IllumiNations: Reflections of Earth

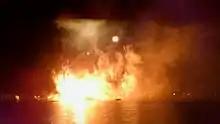

Chaos represents the creation of the planet Earth. Once the torches are extinguished, the thud of a drum is heard. The sound repeats, accelerating in tempo until a singular perimeter firework shot from the top of the America Gardens Theatre streaks halfway across the lagoon, colliding with another firework, exploding in a huge circular shape right in time with the music. Explosive fireworks and hot flames from the Inferno Barge engulf the lagoon. The side fountains add colors of red, orange, and yellow. At the end of the segment, large white fireworks exploded and small white points would glow at various places on the lagoon surface like a field of stars.